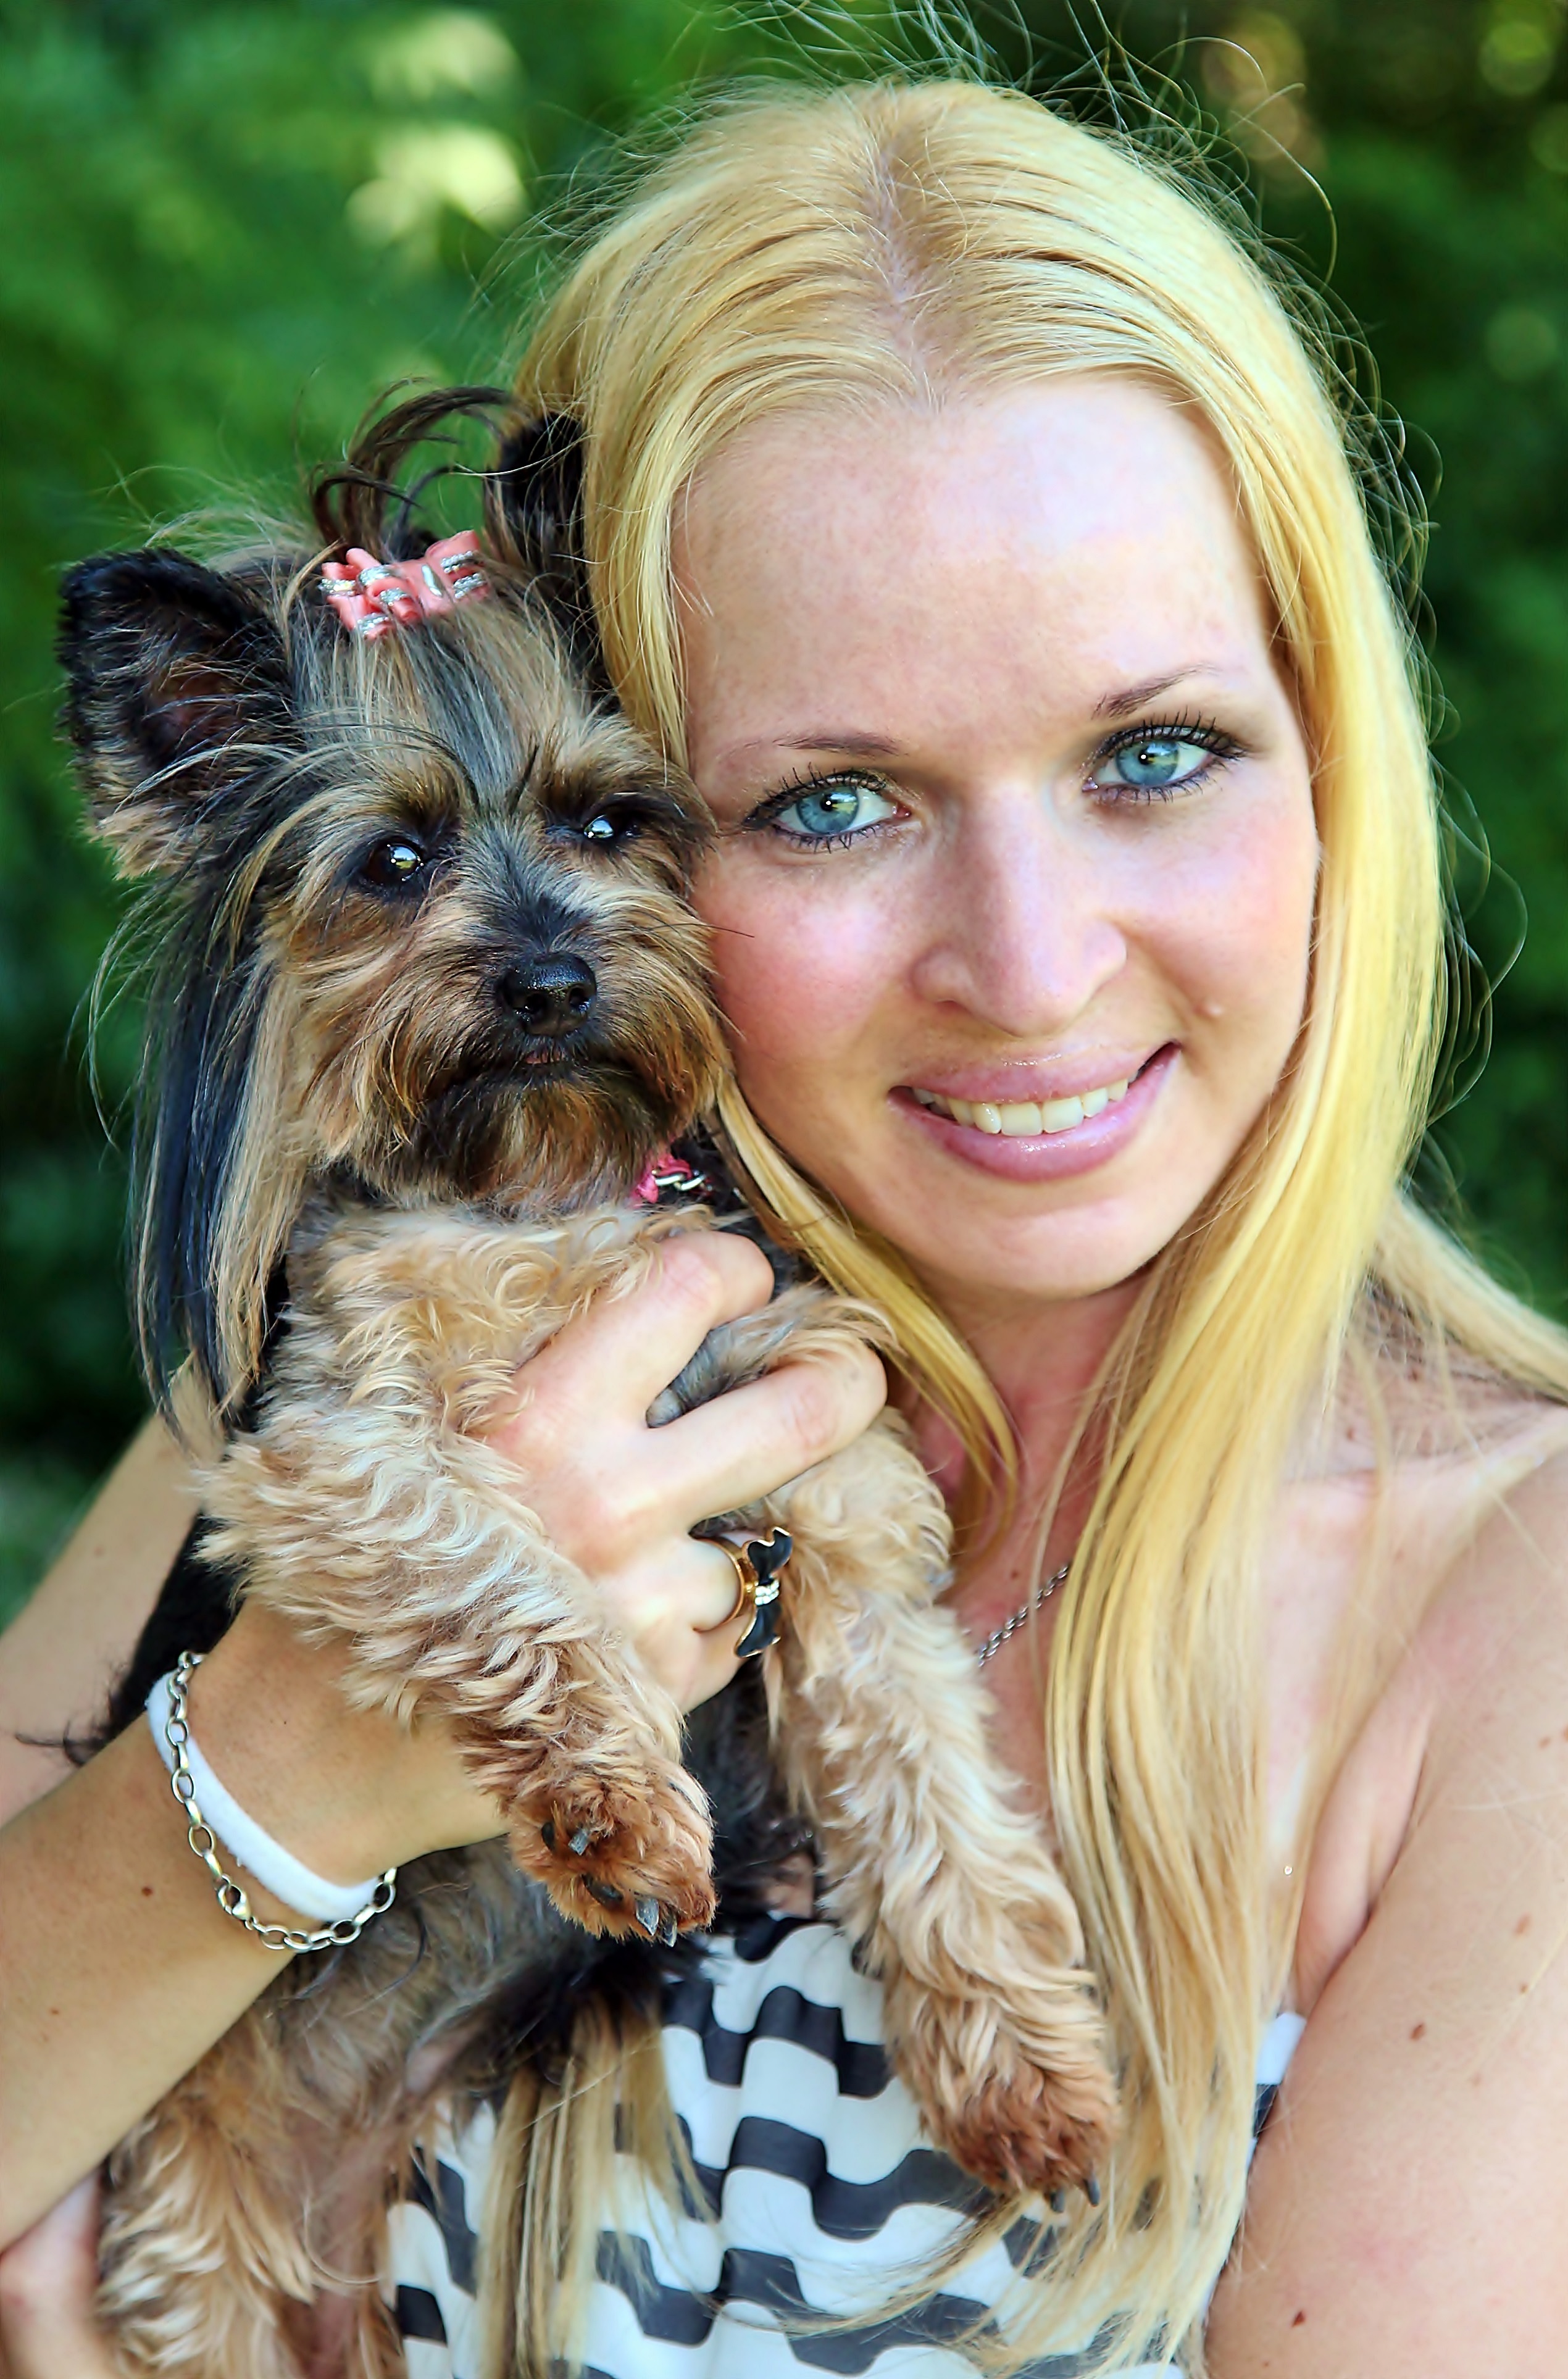
girl, dog, portrait, model, mammal, smile, skin, yorkie, beauty, blond, terrier, facial, interaction, yorkshire terrier, blonde woman, dog like mammal